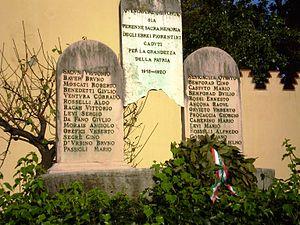
L’histoire des Juifs en Italie, la plus ancienne communauté juive d'Europe occidentale, remonterait à la révolte des Maccabées. Leur présence devient significative en -63 et ils prospèrent sous l'Empire romain, en dépit de quelques heurts liés à l'attachement des Juifs à leur foi ancestrale et cela, malgré la possible assimilation par les Romains des chrétiens à des Juifs révolutionnaires, jusqu'à l'établissement de l'Empire chrétien.